Sherborne School

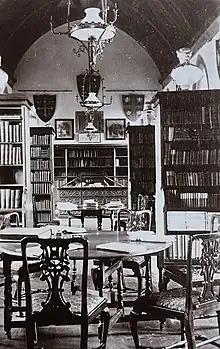
Sherborne Library north end

The library was the "Abbot's Guesten Hall" (13th century, modified 15th century) and would have looked over the Garth and conduit before the latter was moved to the town's market place in 1553. The building was a silk mill from c. 1740 and later still, perhaps, a brewery. It was acquired by the school in 1851 and restored in 1853. The Upper Library was used as the main school assembly room up until 1879 (when the Big Schoolroom was built) and has been used as the main school library since. The Lower Library was the cellarer's store room and outer parlour. Later it was used as three classrooms, then the headmaster's office, but since 1926 it has been used as the Lower Library. In 1981 the library expanded into the 12th century undercroft below the chapel. From 1670 to 1861, the school library was situated in the current School House Oak Room (built 1607), before being moved to its current location.